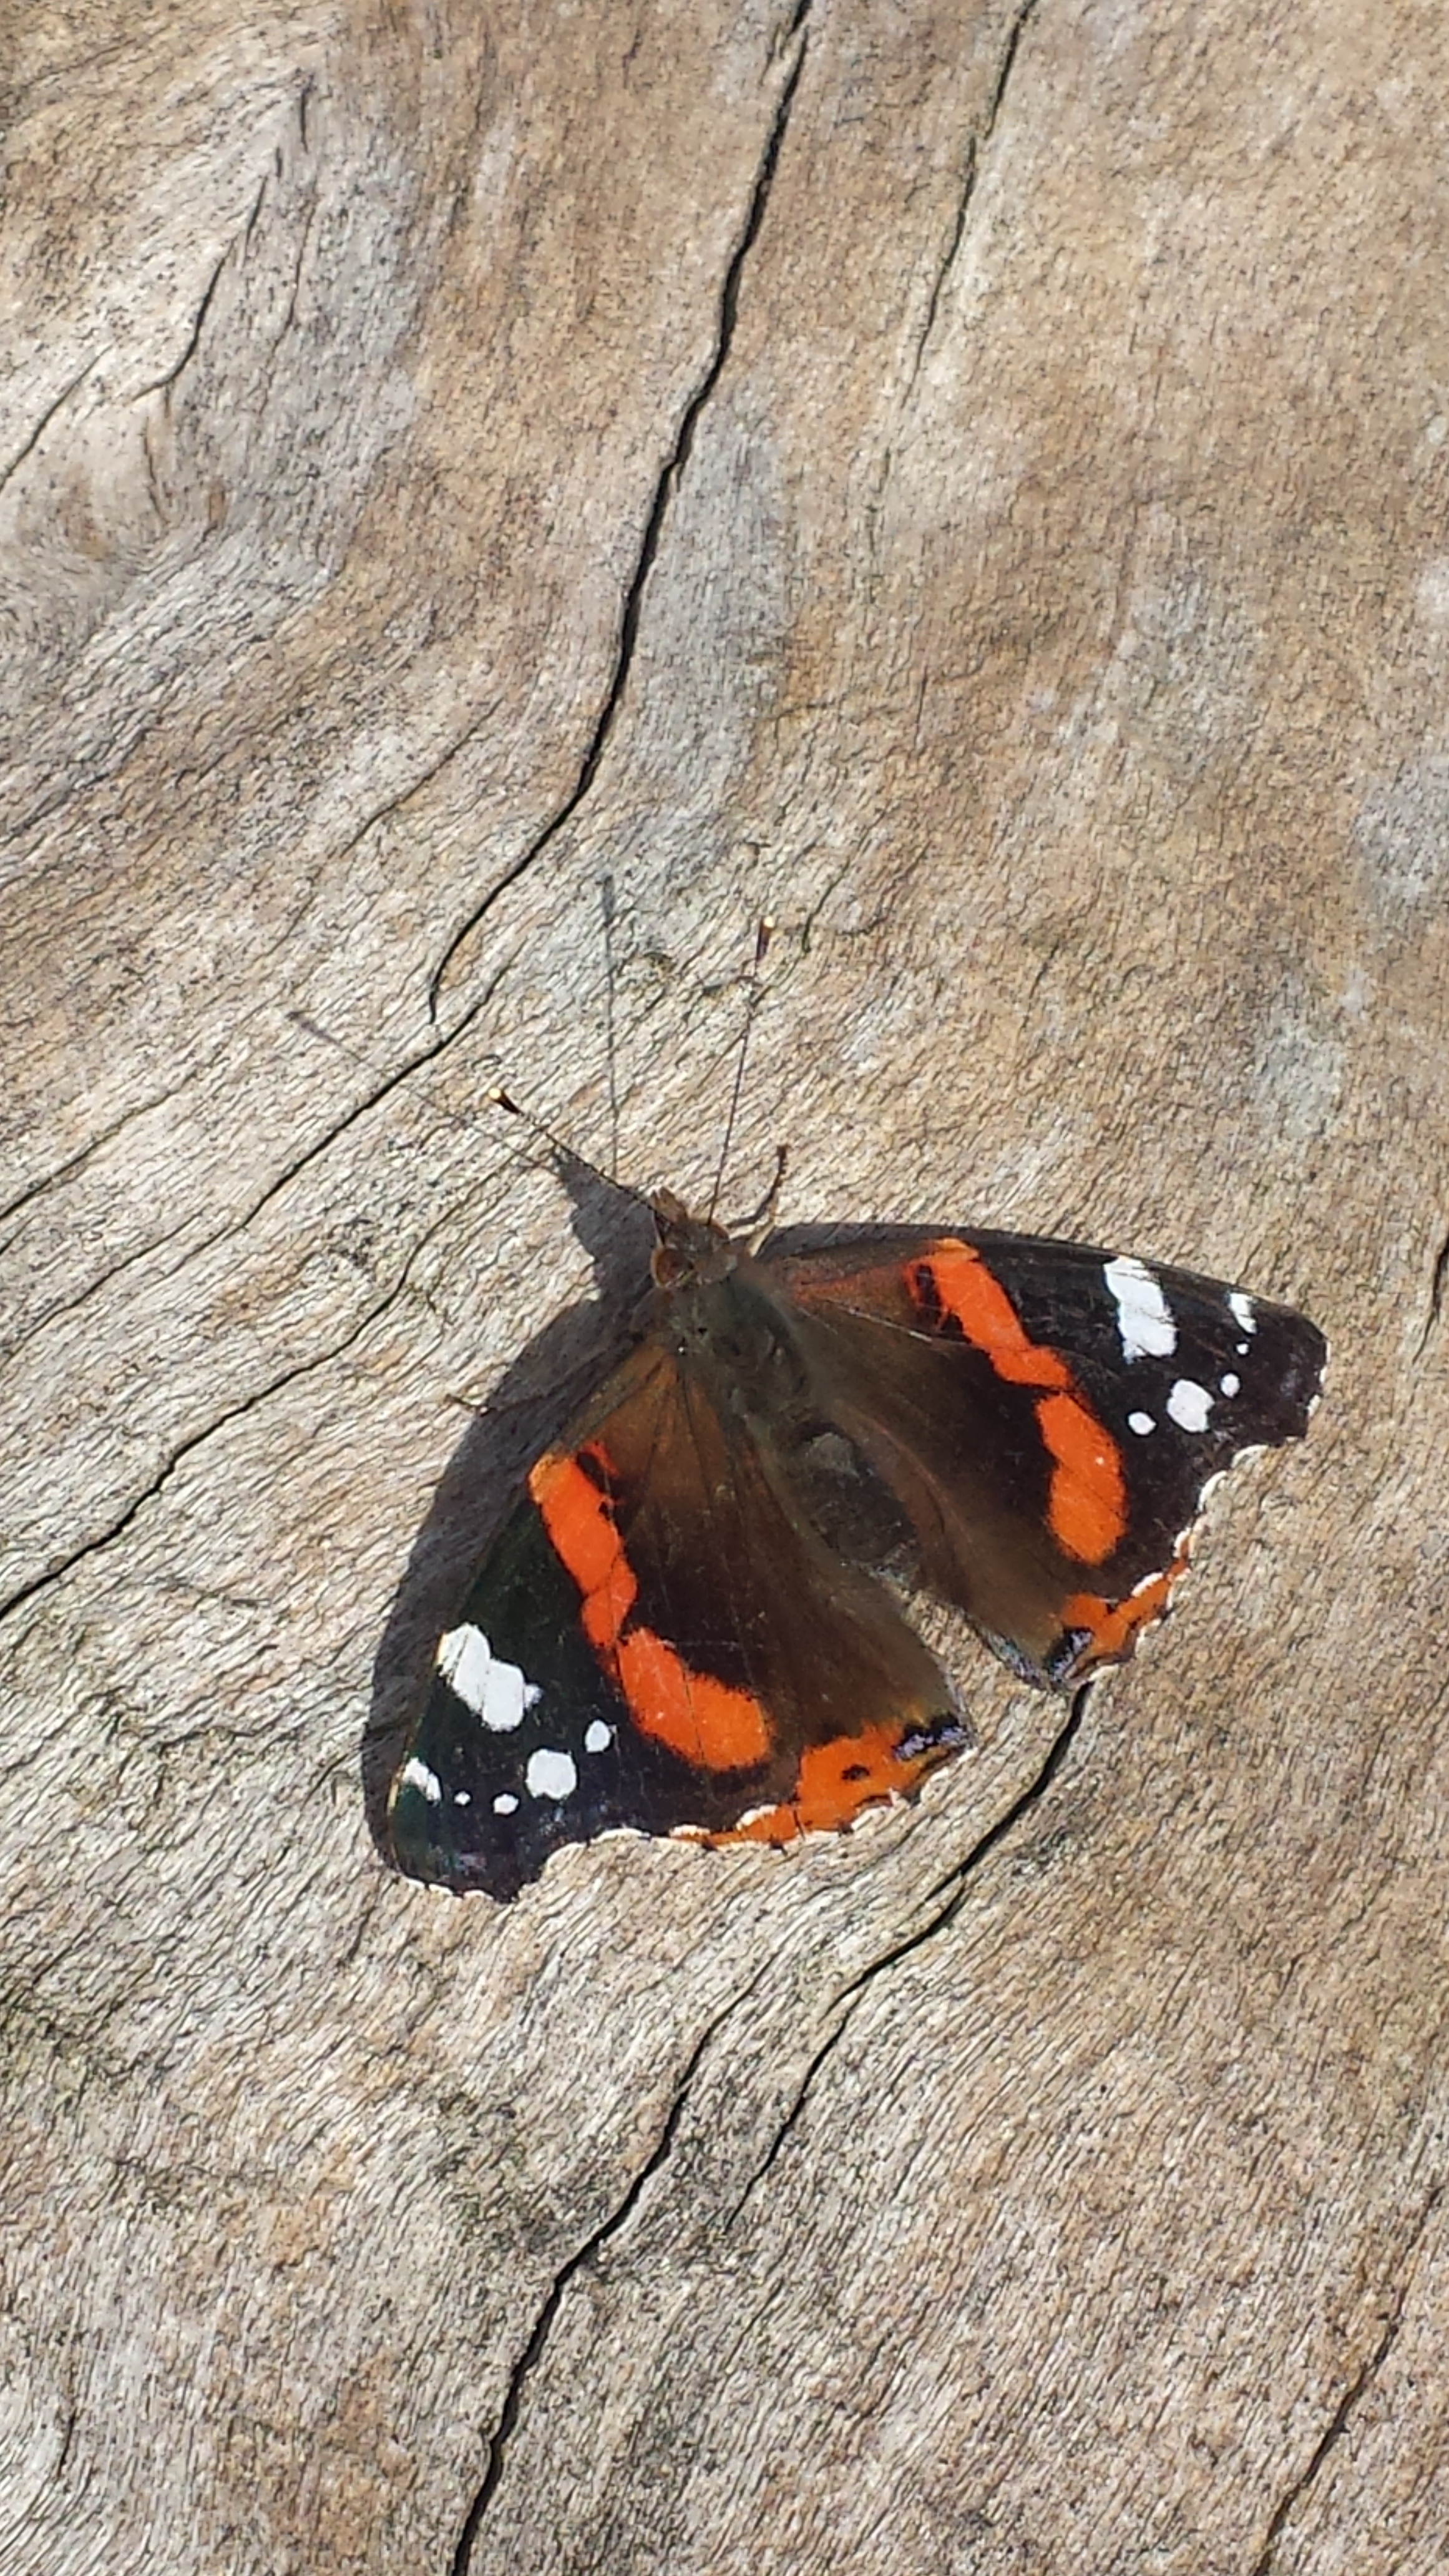
nature, wing, wood, leaf, insect, moth, butterfly, fauna, invertebrate, pollinator, moths and butterflies